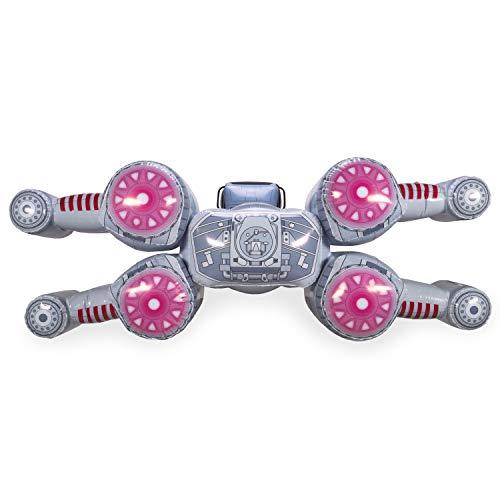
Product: SwimWays Star Wars X-Wing Fighter Inflatable Ride-On Float
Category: Toys & Games | Sports & Outdoor Play | Pools & Water Toys | Pool Rafts & Inflatable Ride-ons
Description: The Star Wars X-Wing fighter inflatable ride-on float is a pool float from Swimways shaped like the famous spacecraft from the Star Wars movies.
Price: $43.90
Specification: ProductDimensions:56x66x27inches|ItemWeight:4.75pounds|ShippingWeight:4.75pounds(Viewshippingratesandpolicies)|ASIN:B07NHCHLYX|Itemmodelnumber:B07NHCHLYX|Manufacturerrecommendedage:5yearsandup